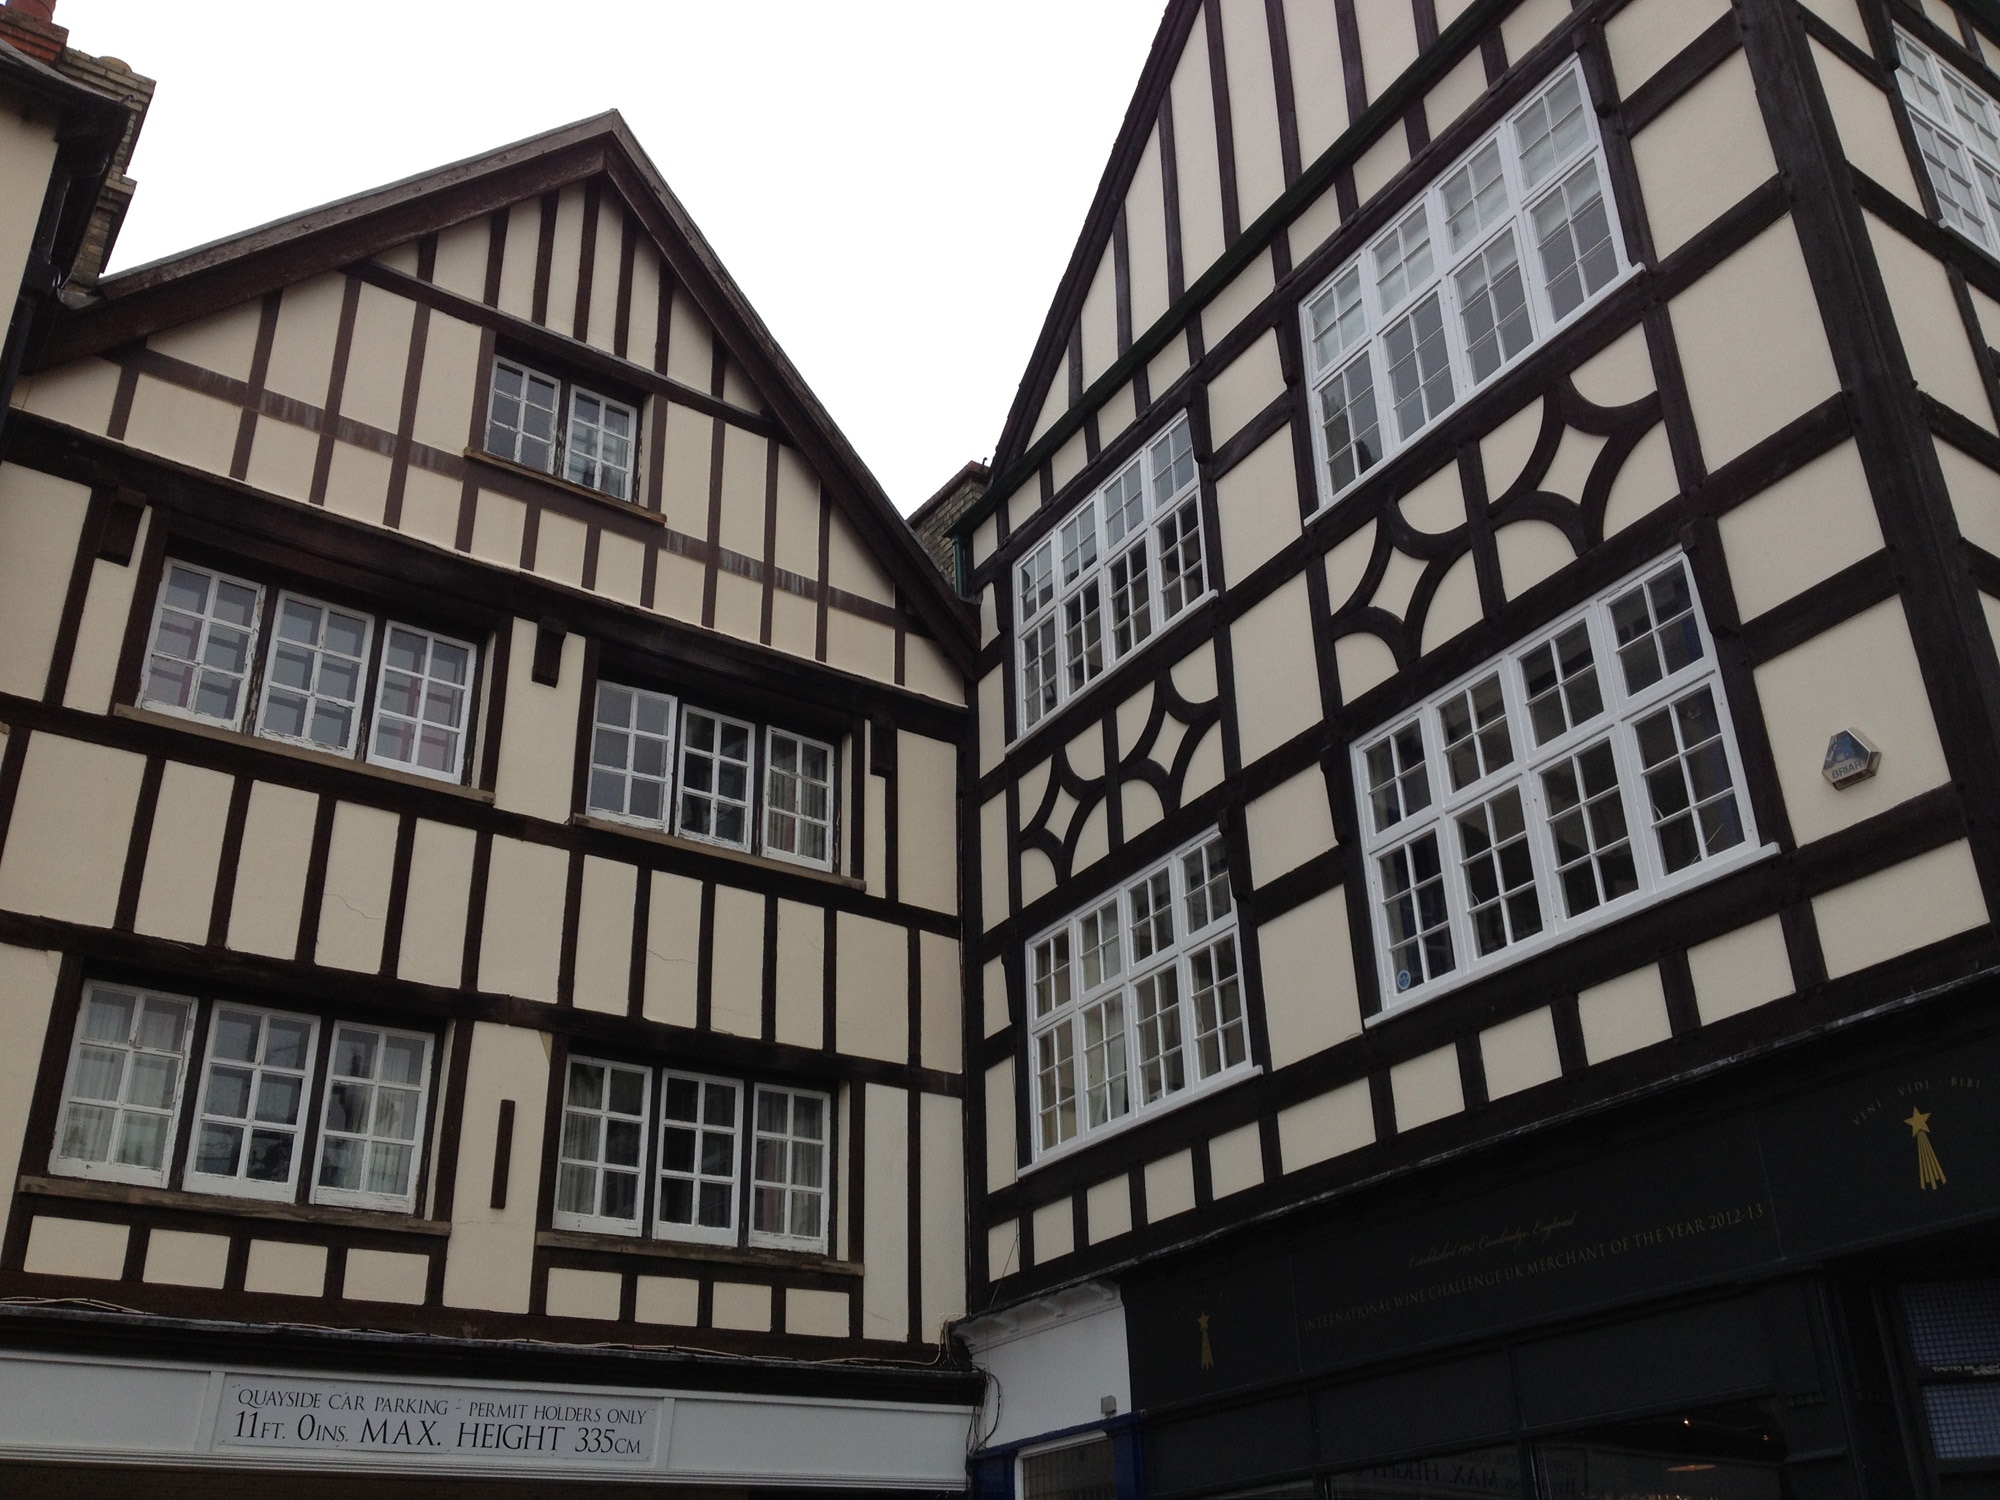
architecture, house, window, building, facade, property, cambridge, tudor houses